Fasig-Tipton

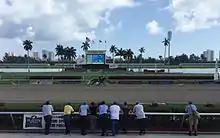
The Florida Sale, Under Tack Show

In 1972, Fasig-Tipton established its now-permanent headquarters in Lexington, Kentucky. The Kentucky office operates year-round, offering five sales. Sales held annually in Kentucky include the Kentucky Winter Mixed Sale (horses of all ages), the July Sale (selected yearlings), the Summer Selected Horses of Racing Age Sale, the October Sale (Kentucky fall yearlings), and the November Sale (selected weanlings, two-year-olds, racing prospects, and broodmares).